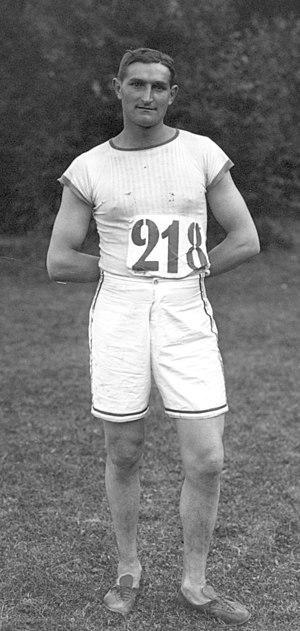
Daniel Pierre est un athlète français, spécialiste du lancer du disque et du lancer du poids.